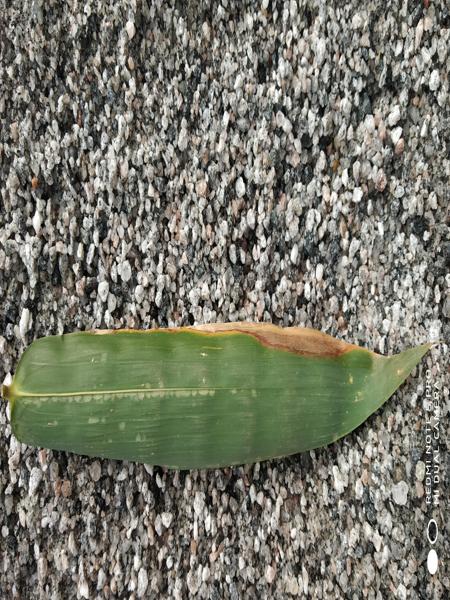
Plant: Bamboo